Croydon

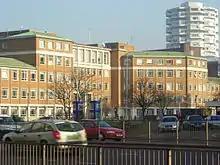
Croydon College's main buildings in Central Croydon

Croydon Clocktower, developed by the London Borough of Croydon in the mid-1990s, houses a state-of-the-art library, a performance venue in the old reference library, the David Lean Cinema (a small, independent, art-house cinema) and the Museum of Croydon, which details Croydon's history. The building links into Croydon Town Hall and some areas of the building, most notably the Braithwaite Hall, are part of the original town hall and library complex, built in 1892–1896 to a design by Charles Henman. A bronze statue of Queen Victoria was erected outside the buildings in 1903.